1912 Lawrence textile strike

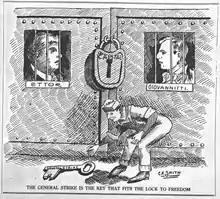

The IWW was successful, even with AFL-affiliated operatives, as it defended the grievances of all operatives from all the mills. Conversely, the AFL and the mill owners preferred to keep negotiations between separate mills and their own operatives. However, in a move that frustrated the UTW, Oliver Christian, the national secretary of the Loomfixers Association and an AFL affiliate itself, said he believed John Golden, the Massachusetts-based UTW president, was a detriment to the cause of labor. That statement and missteps by William Madison Wood quickly shifted public sentiment to favor the strikers.